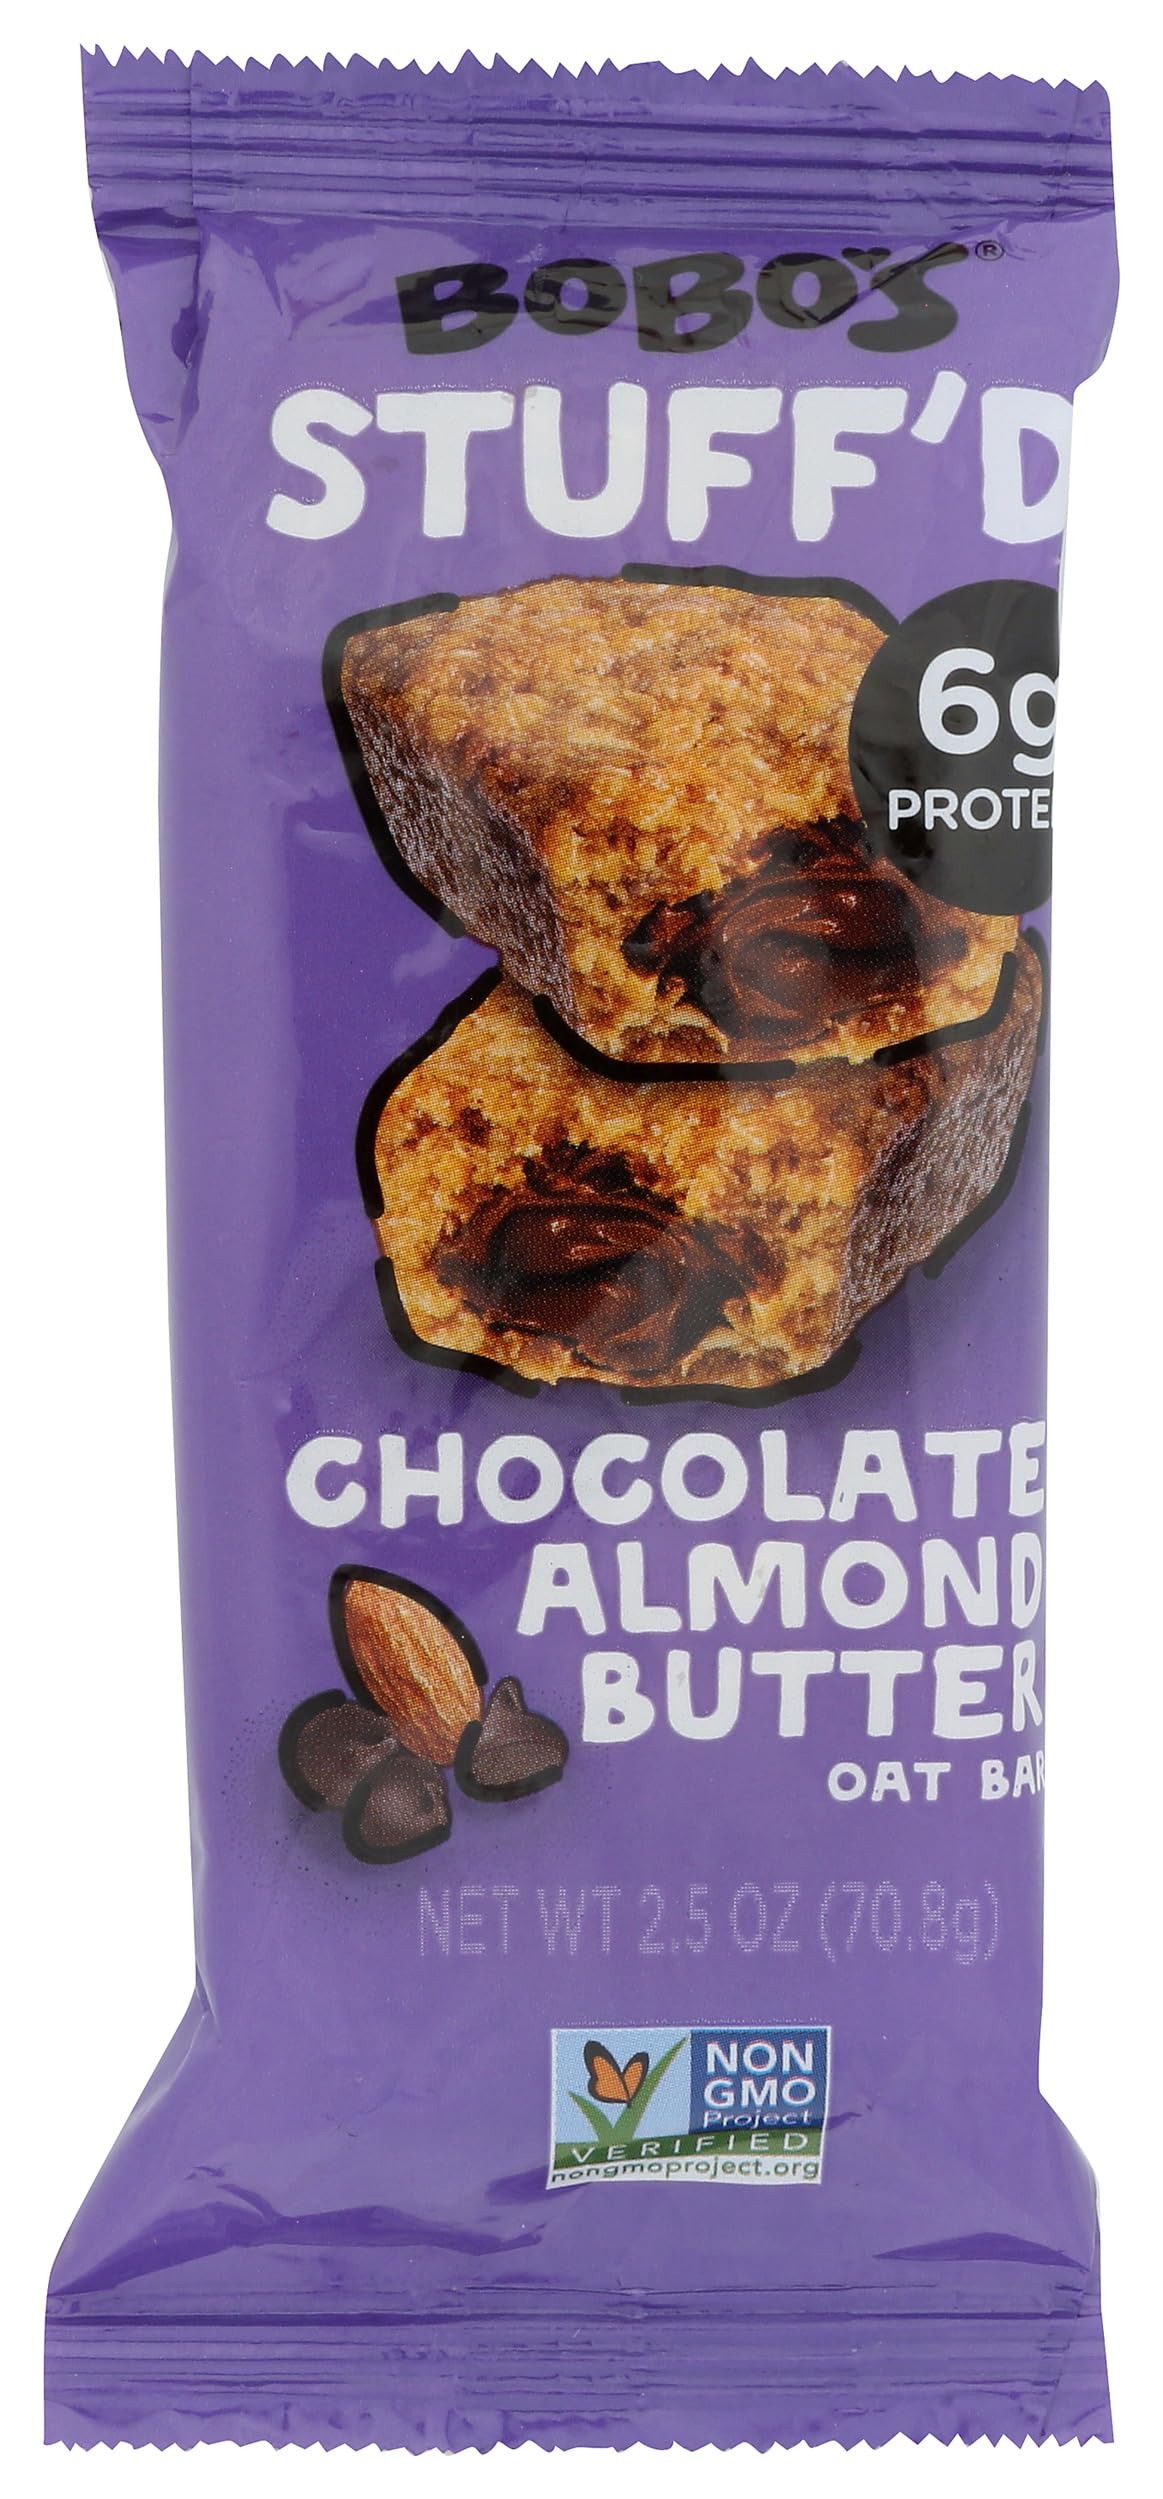
Item Name: Bobo's Stuffed Chocolate Almond Butter Oat Bars, Gluten Free, 2.5 Ounces (Pack Of 12)
Bullet Point: Bobo's Stuffed Chocolate Almond Butter Oat Bars, Gluten Free, 2.5 Ounces (Pack Of 12)
Value: 30.0
Unit: Ounce

Price: 29.28